Fuyang Coach Center station

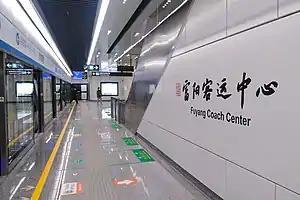

Fuyang Coach Center is a metro station on Line 6 of the Hangzhou Metro in China. It was opened on 30 December 2020, together with the Line 6. It is located in the Fuyang District of Hangzhou.